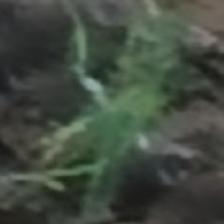
Label: single